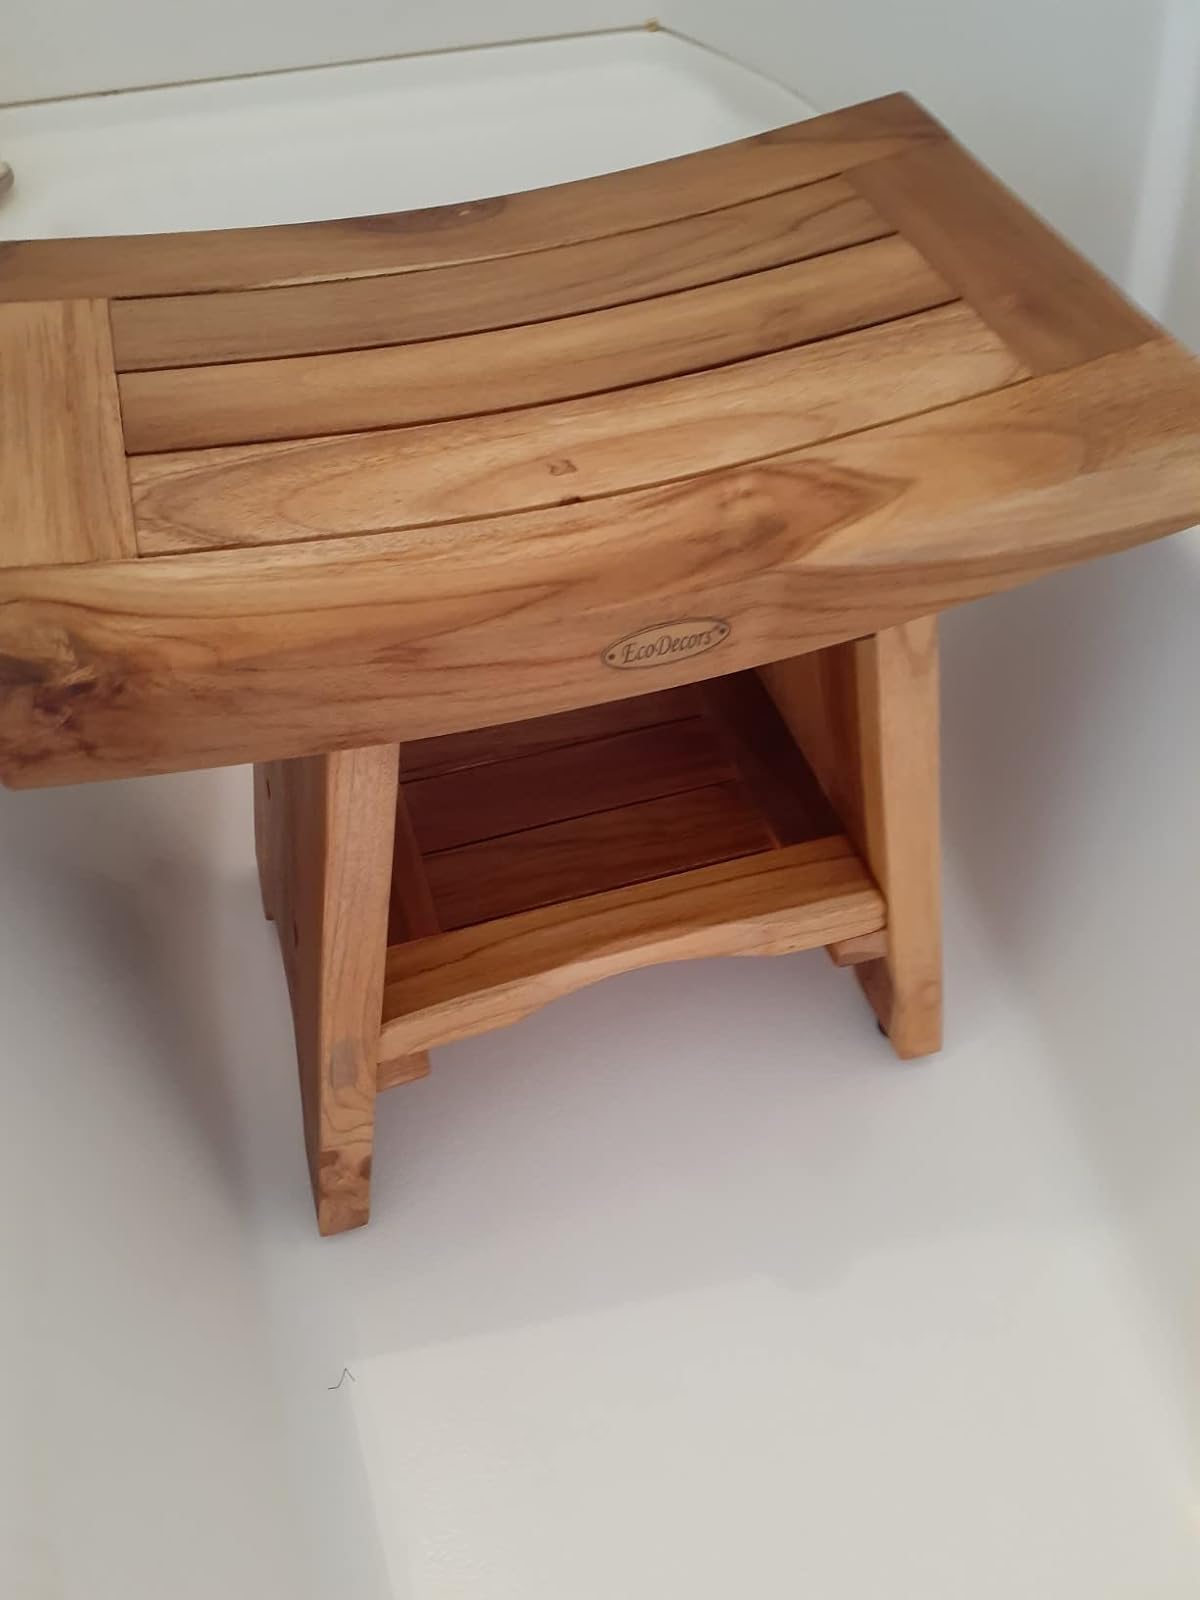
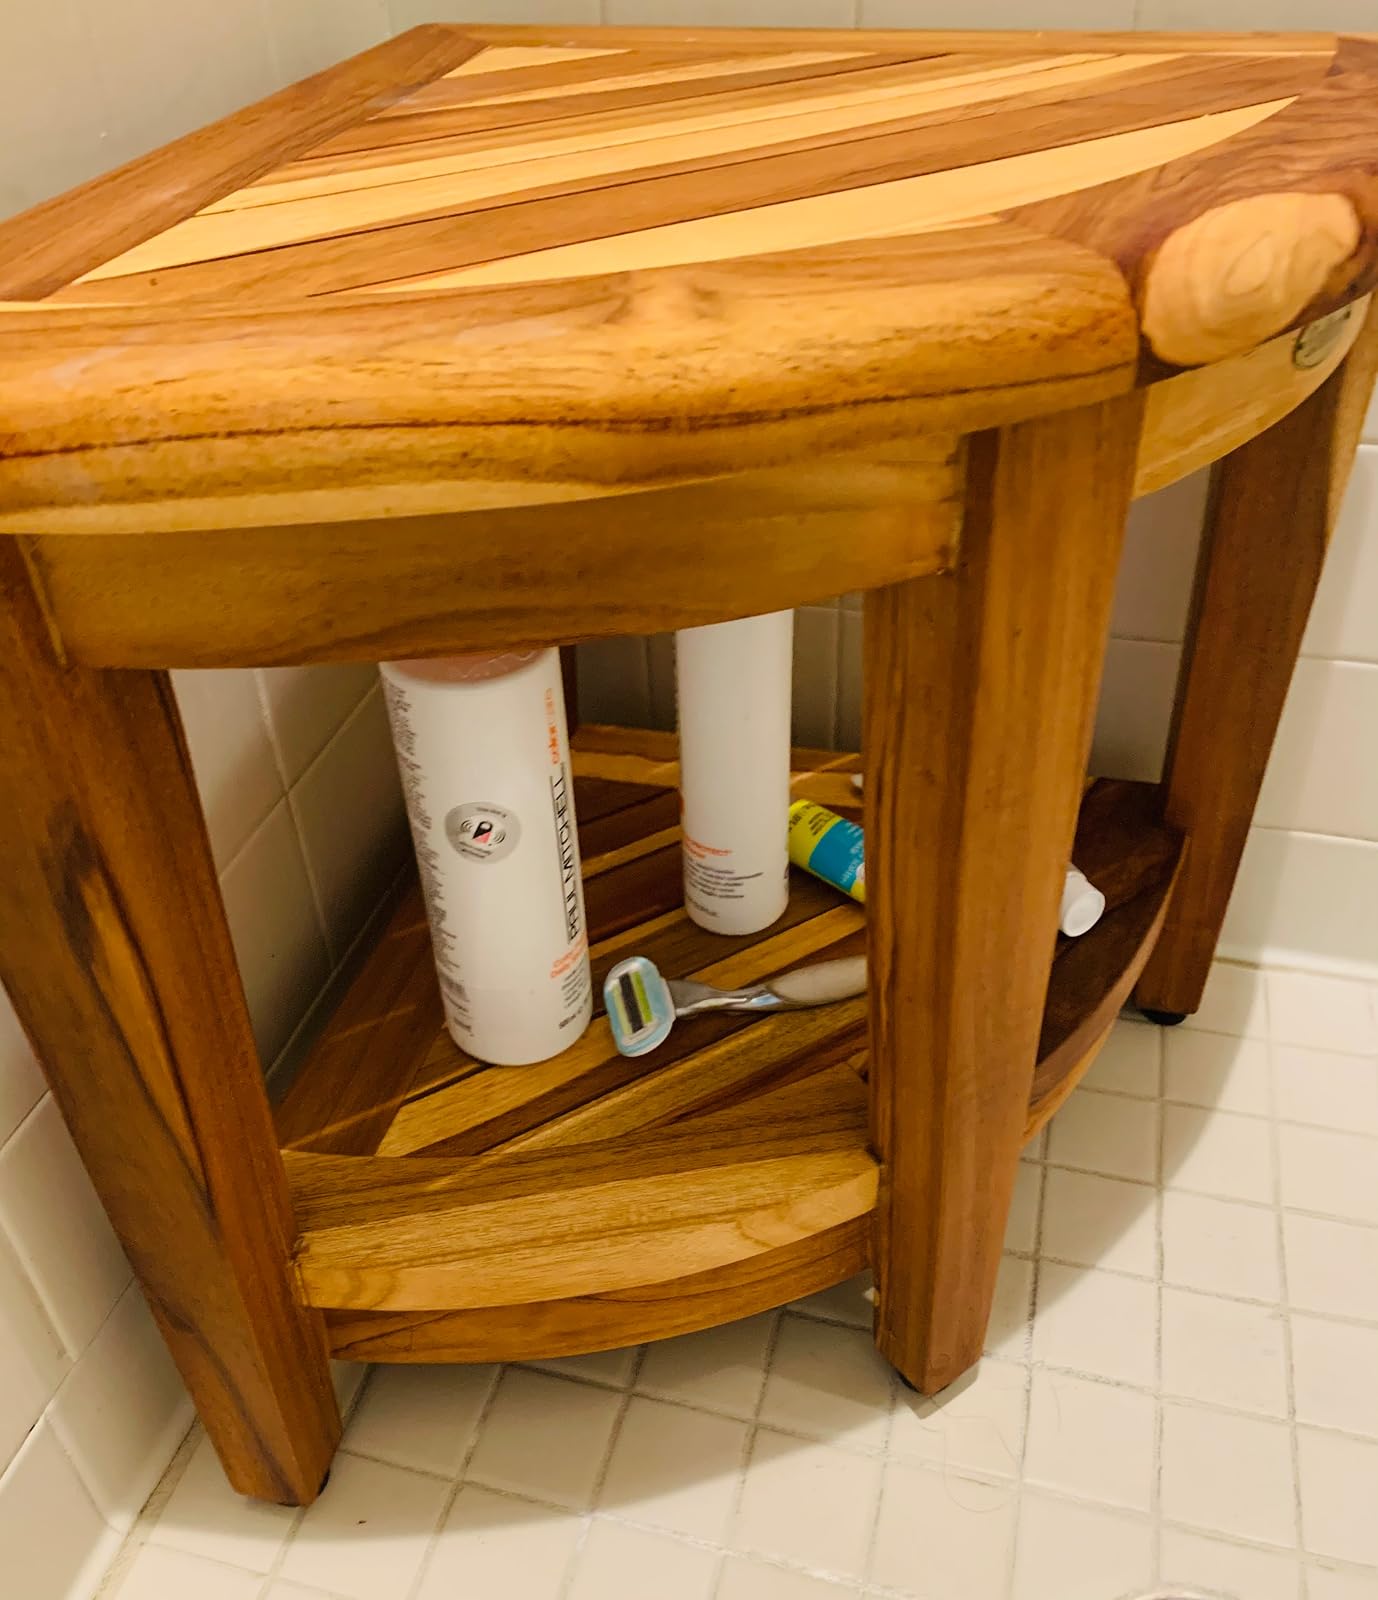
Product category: stool
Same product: no